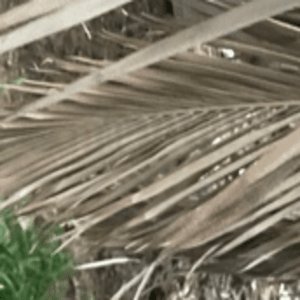
Label: Magnesium Deficiency